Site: brandenburg
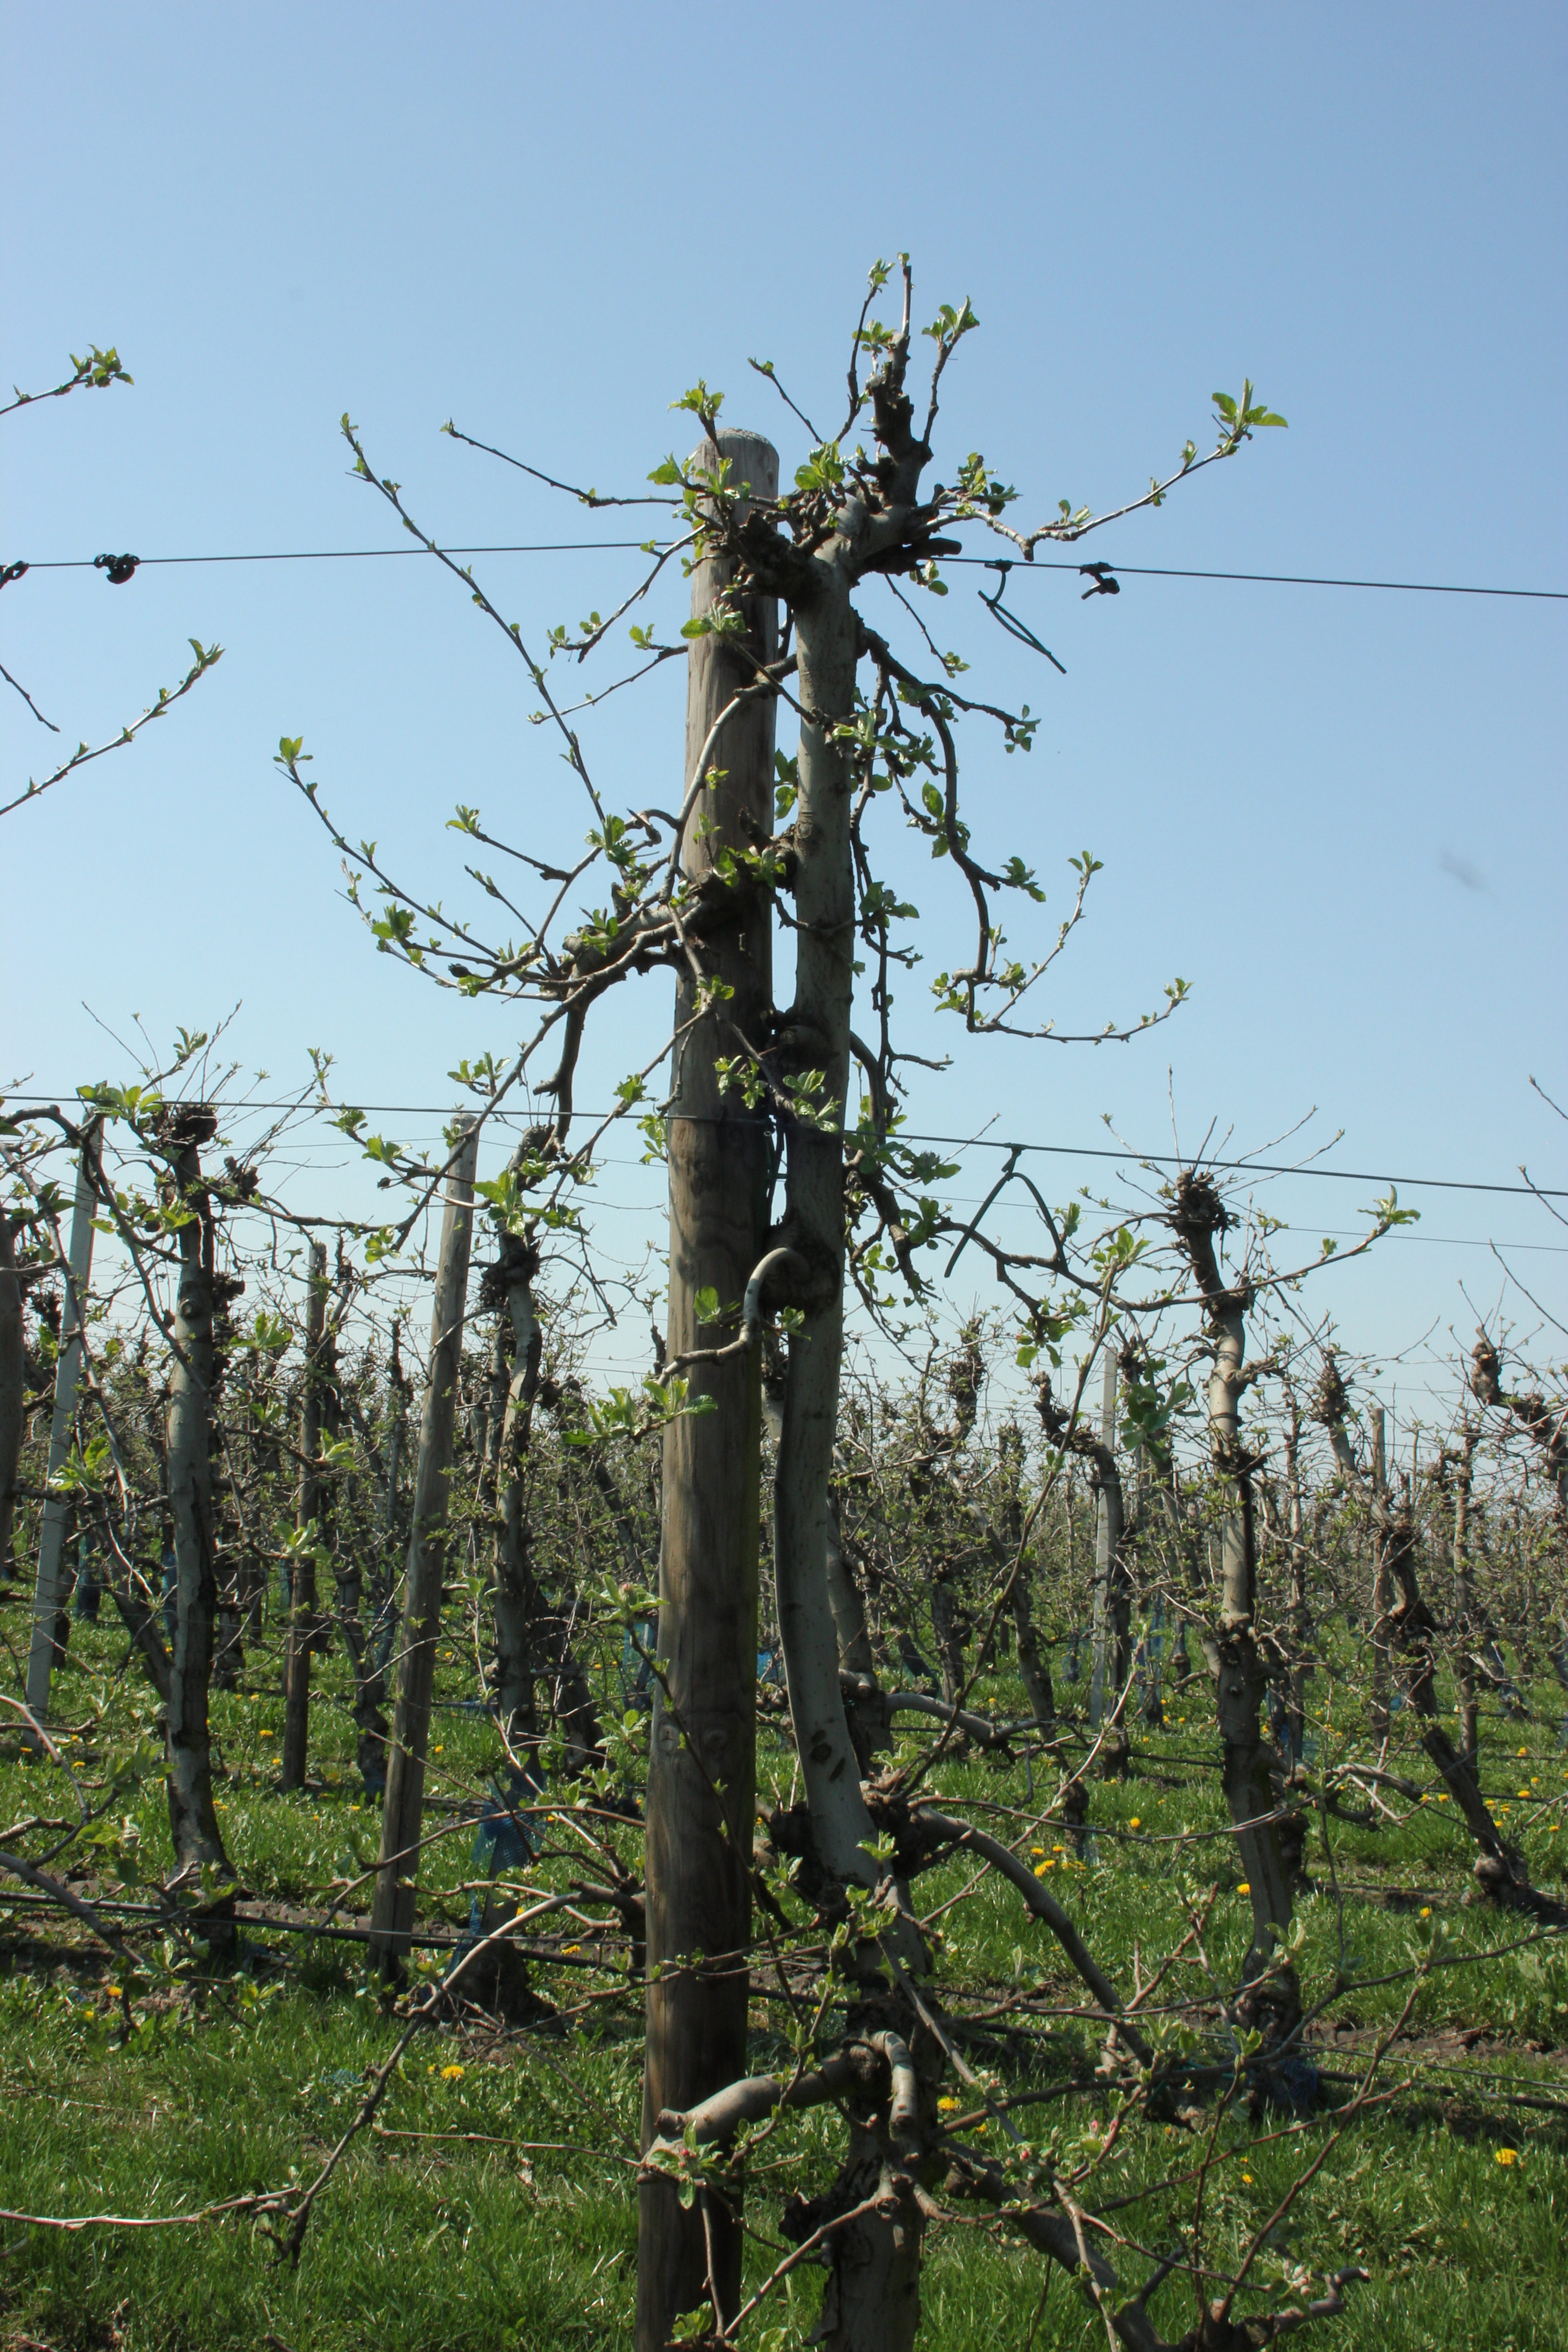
Growth stage (BBCH 56): Inflorescence emergence